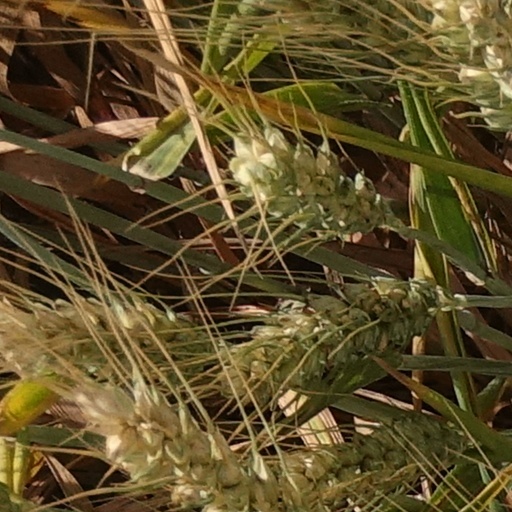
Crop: wheat